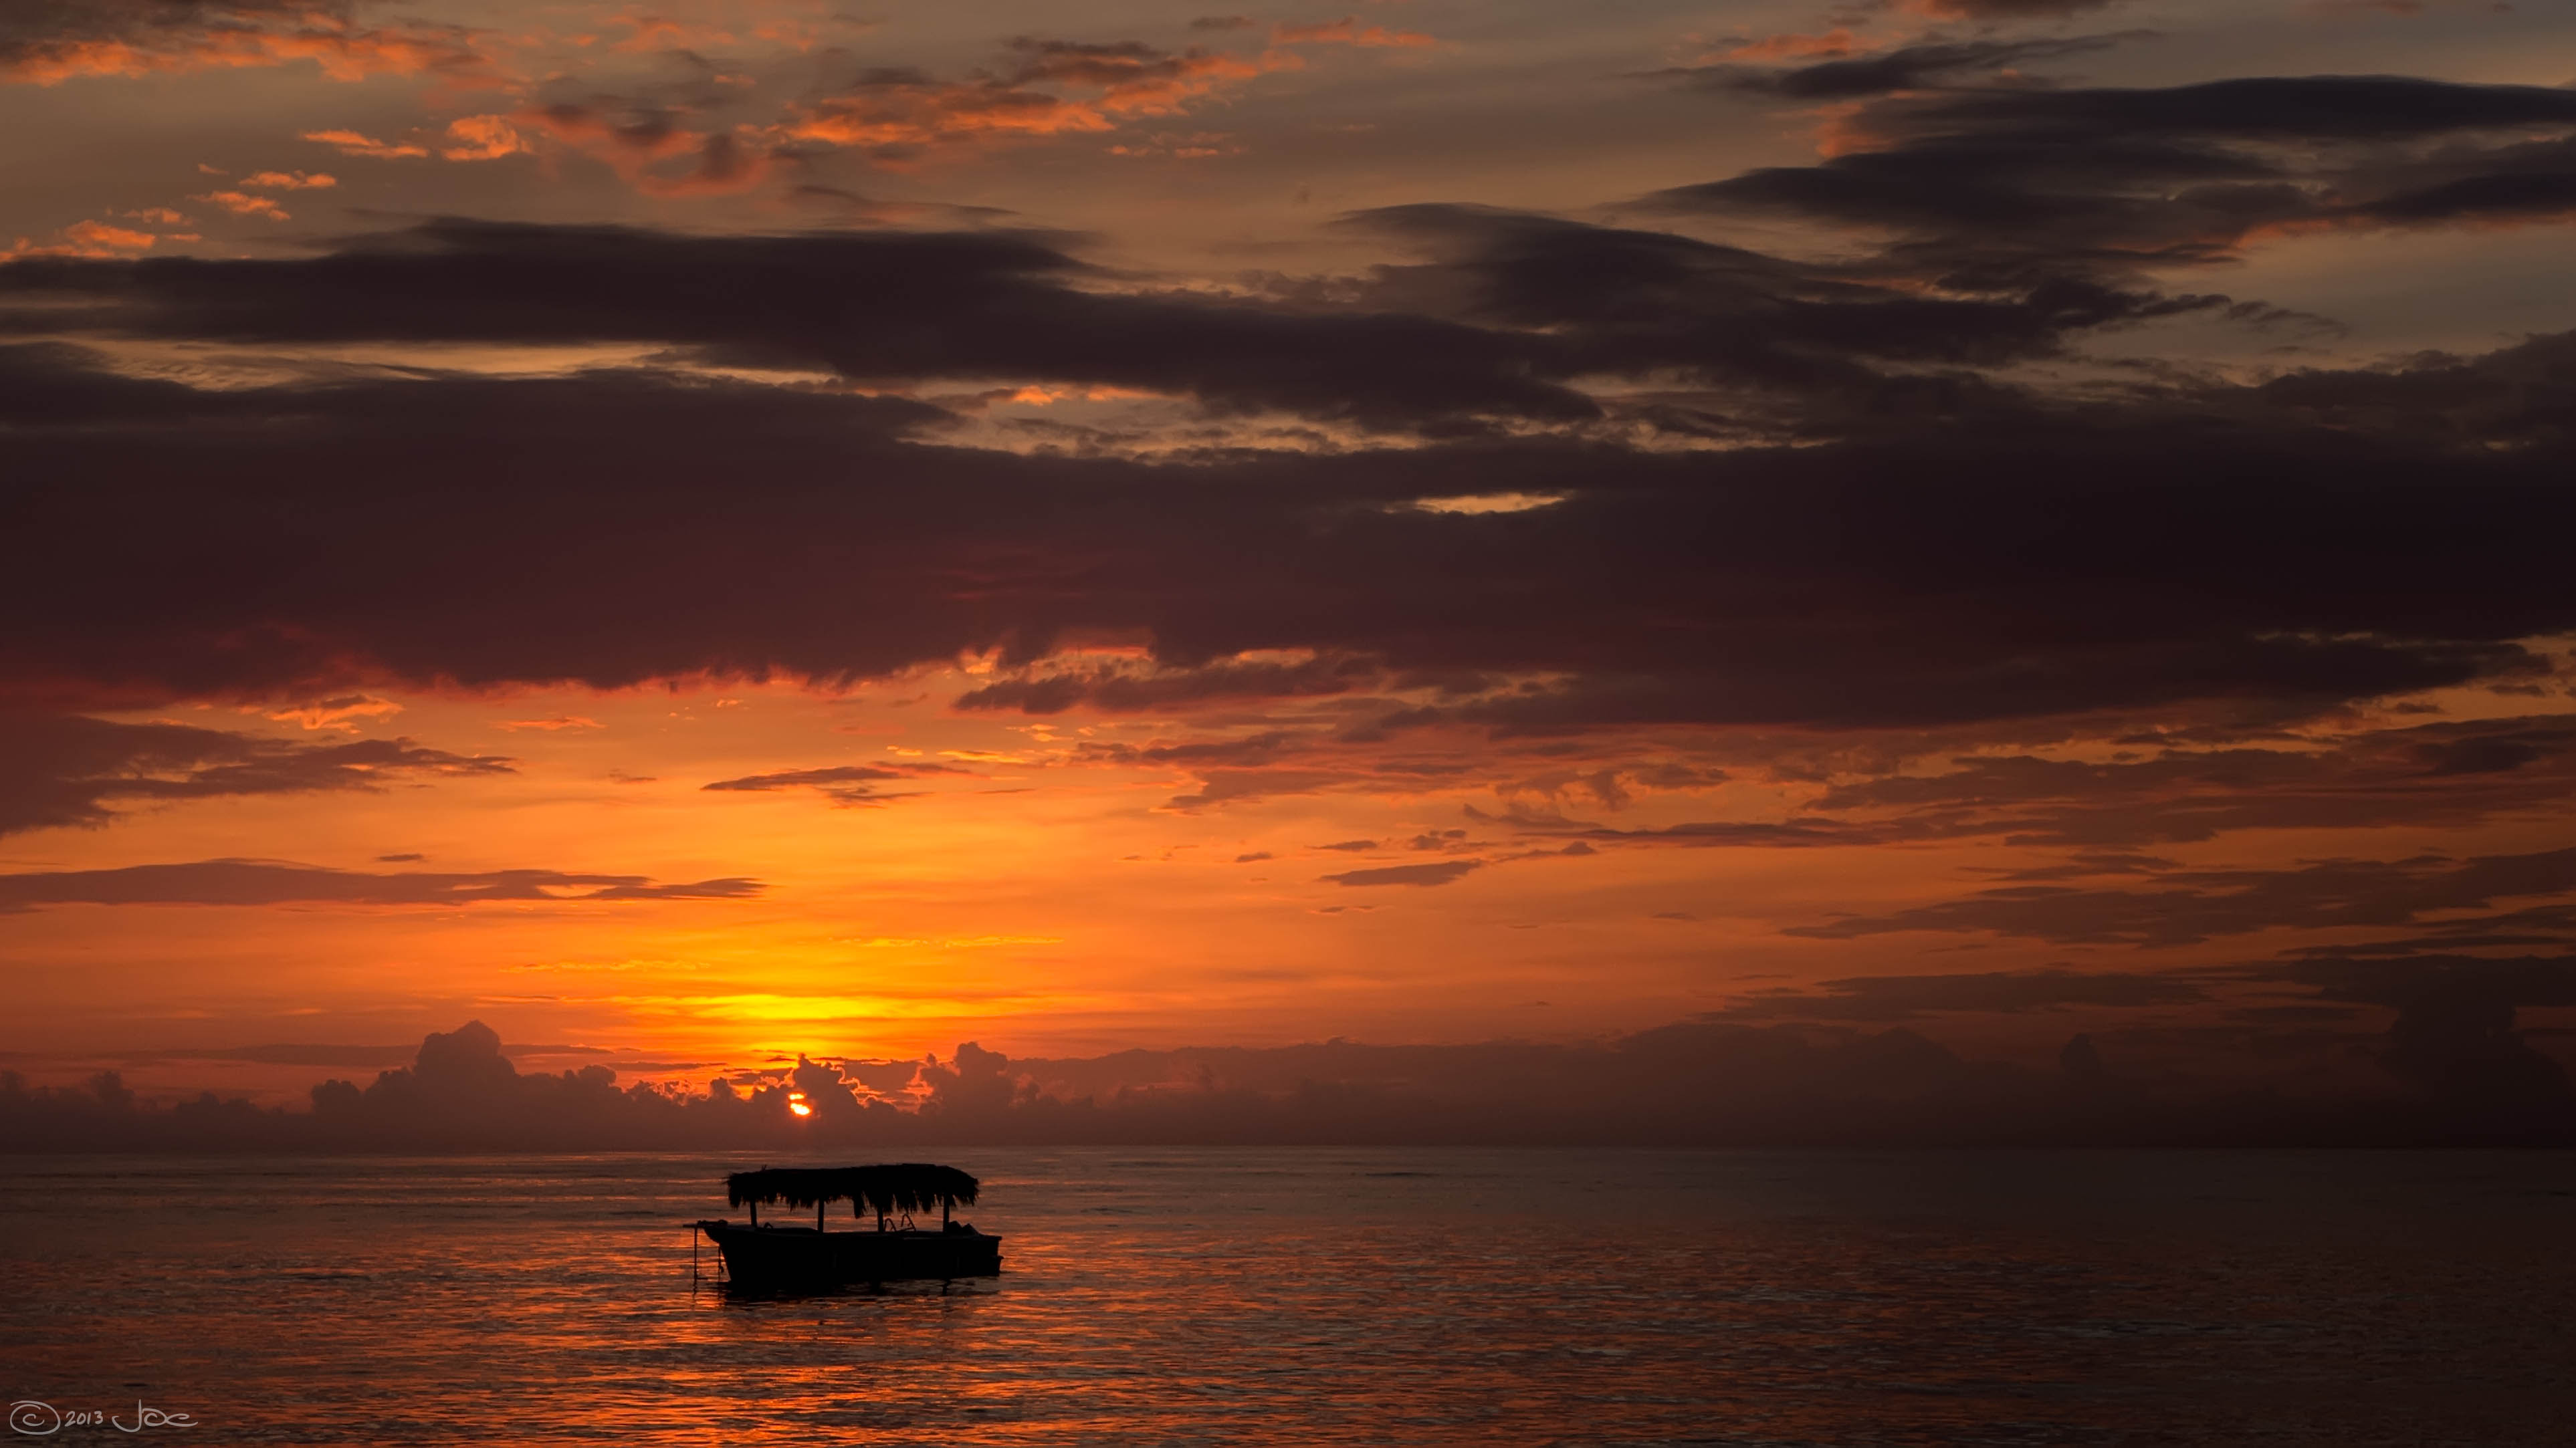
sea, coast, water, ocean, horizon, cloud, sky, sun, sunrise, sunset, boat, morning, dawn, dusk, evening, reflection, clouds, grand, gran, bahia, lumix, panasonic, dmc, lx7, panasoniclumixdmclx7, dominican, republic, punta, cana, bavaro, laaltagracia, dominicanrepublic, caribbean, principe, afterglow, red sky at morning